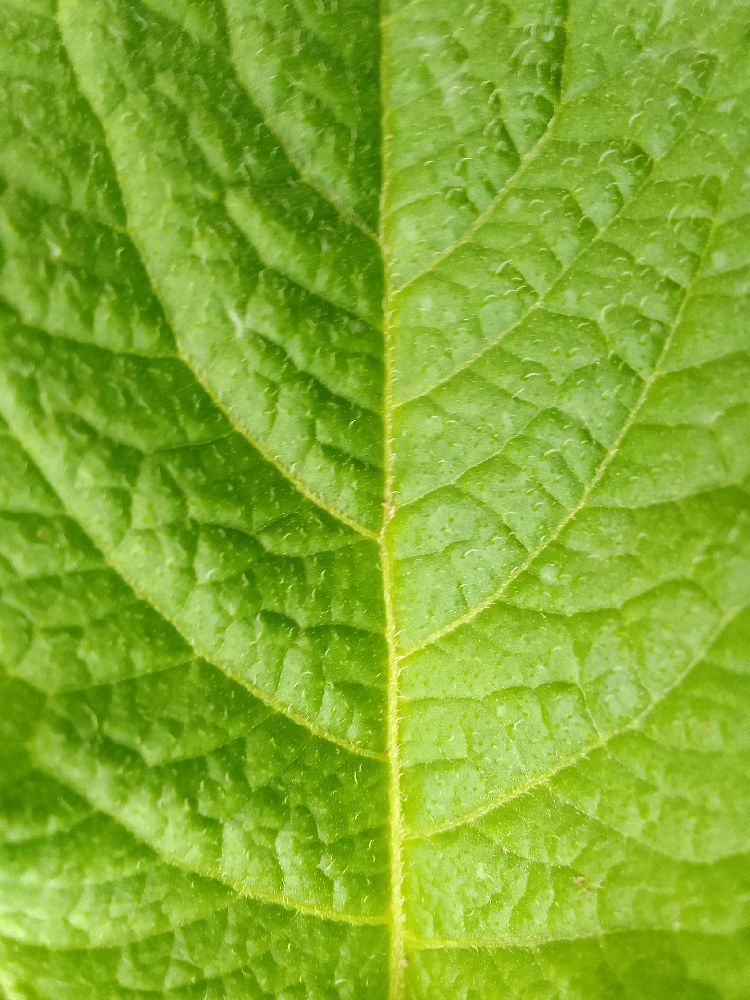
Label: Healthy